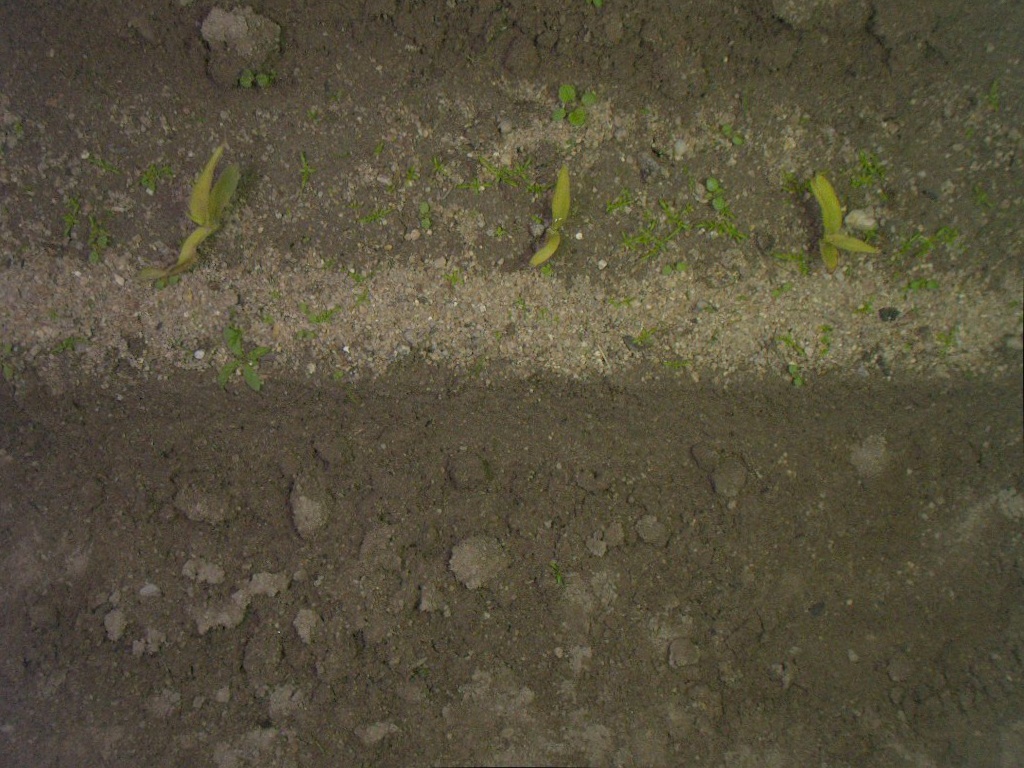
Crop: maize
Objects: stem_maize, stem_maize, stem_maize, maize, maize, maize